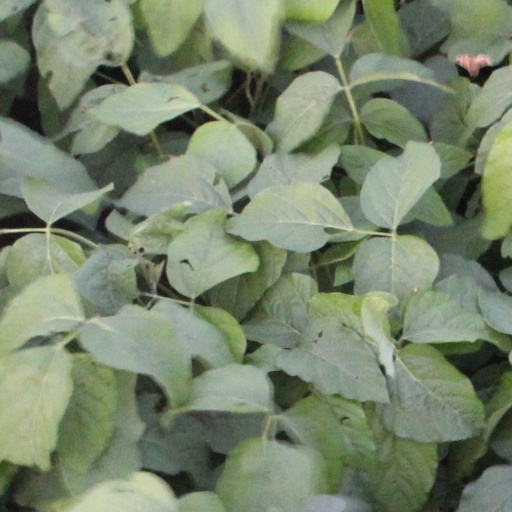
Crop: soybean